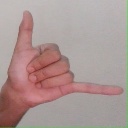
अक्षर: द